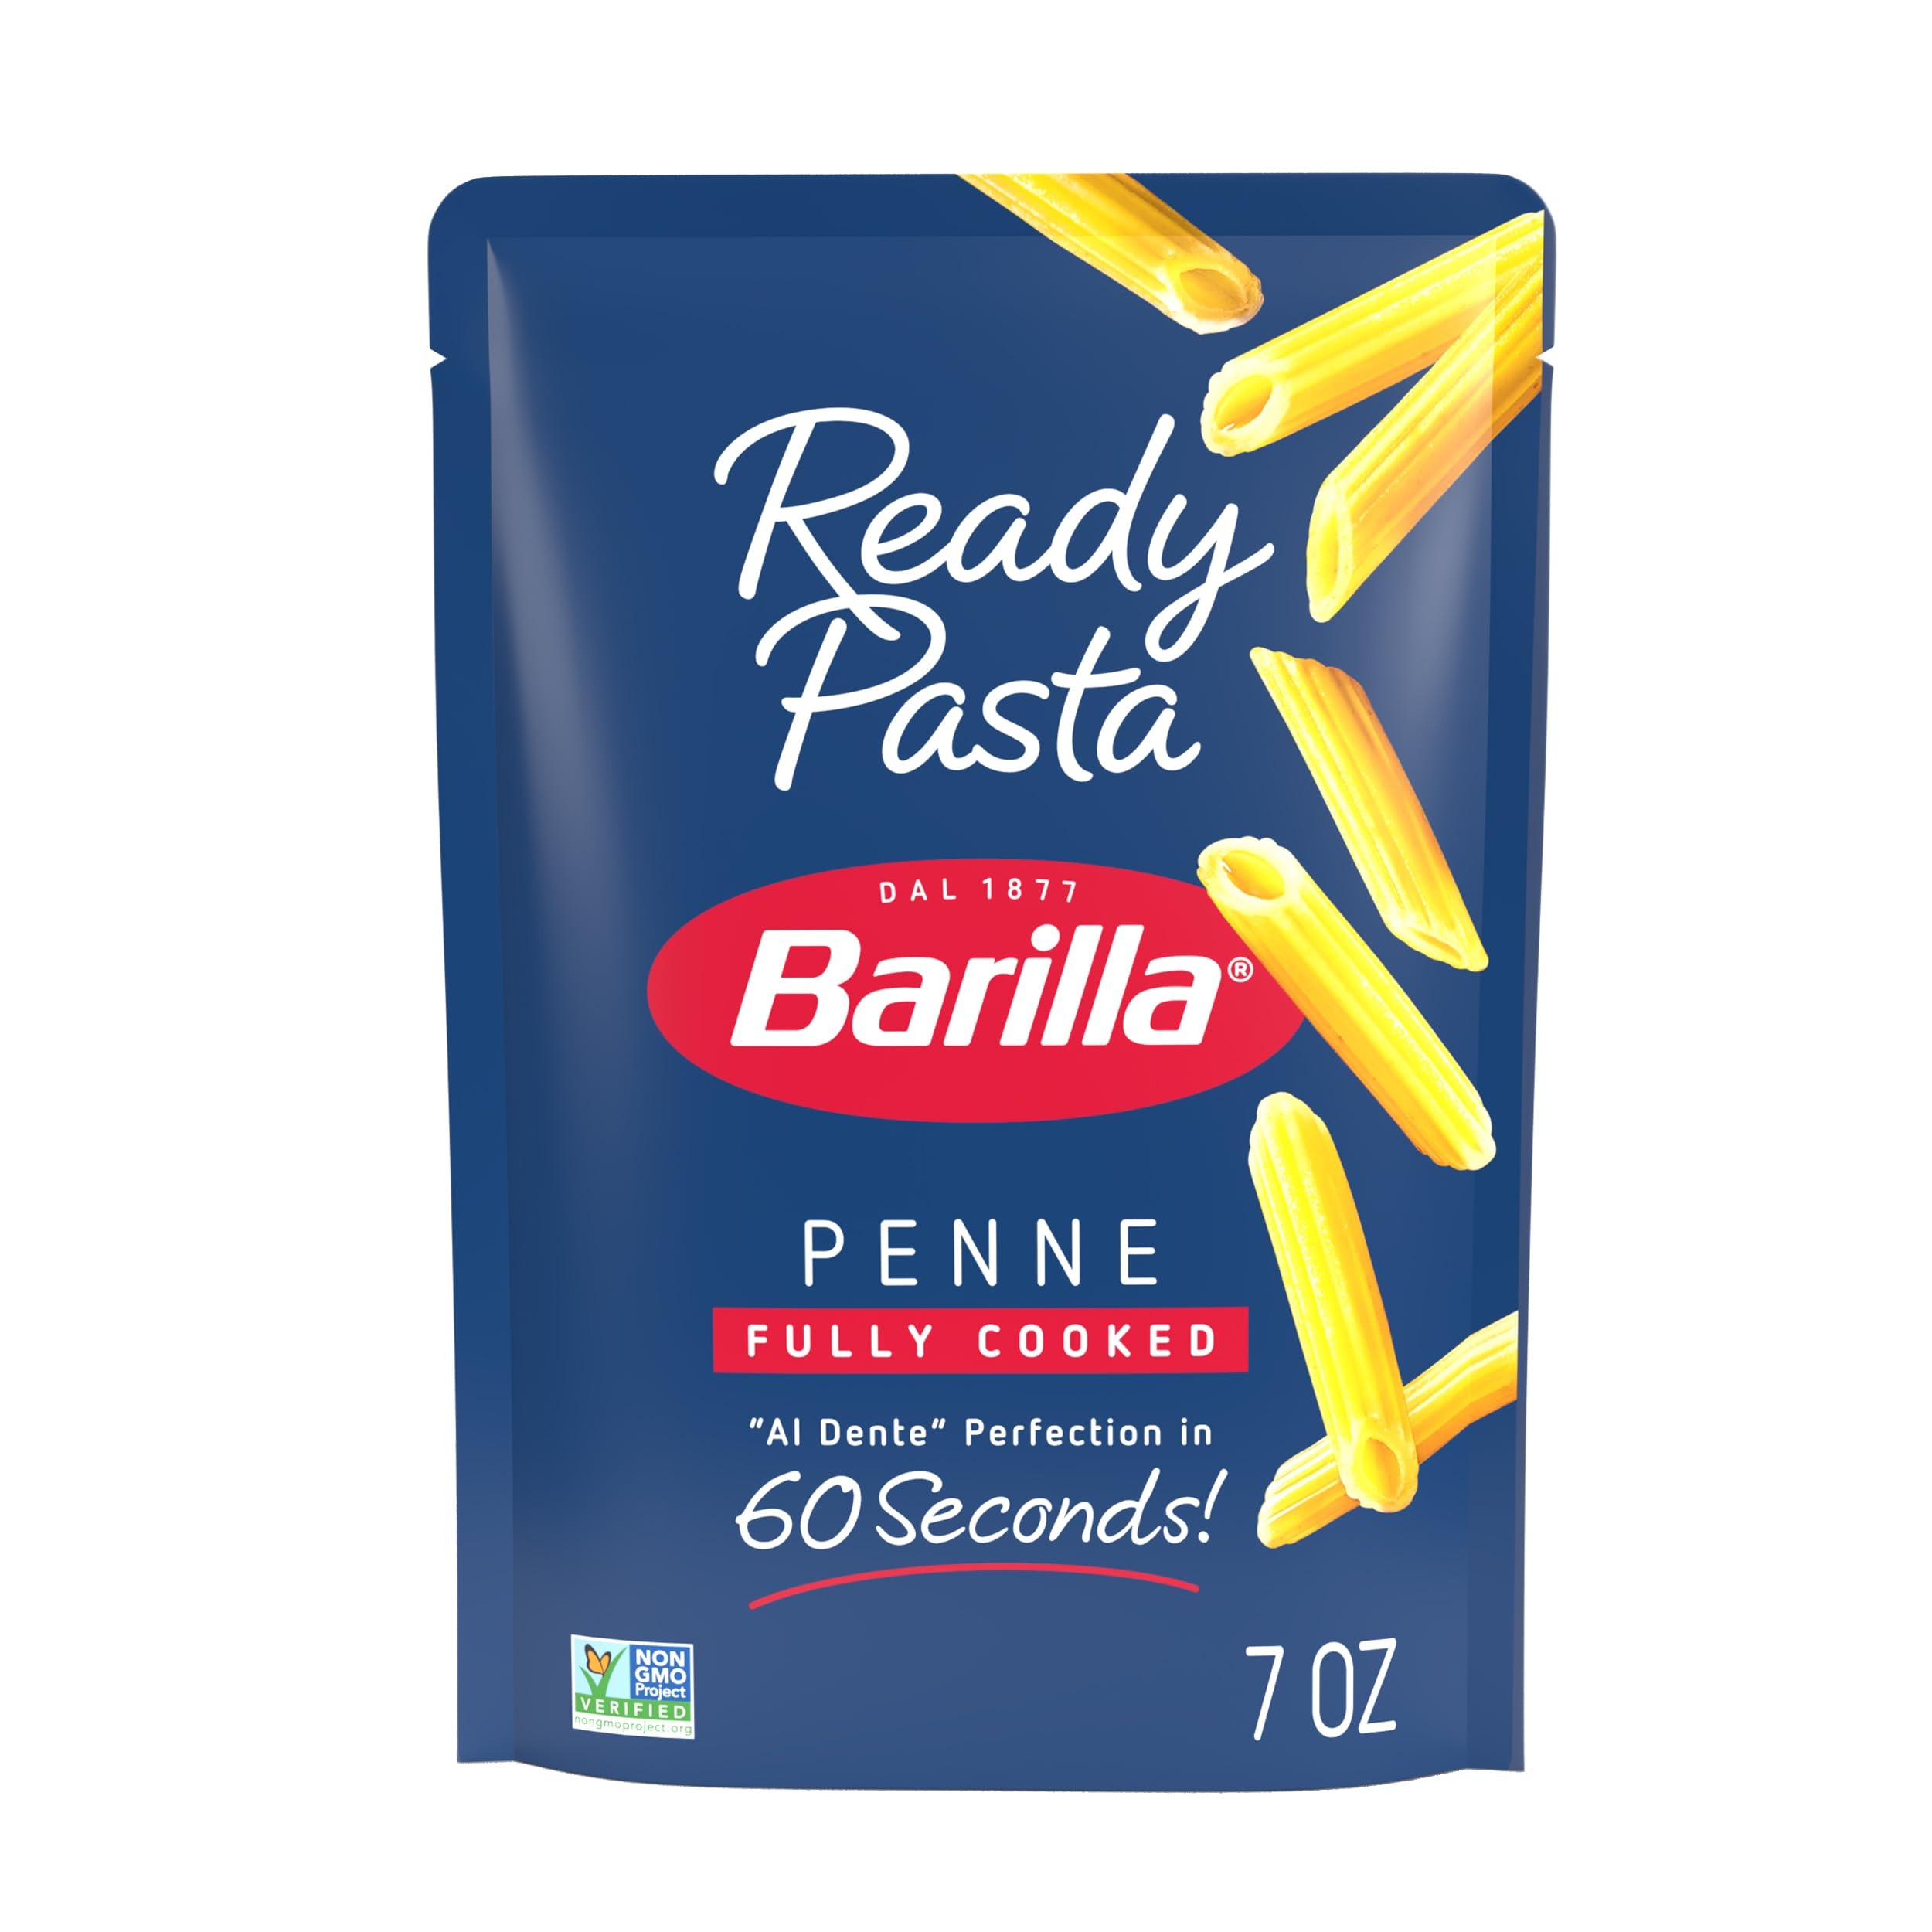
Item Name: Barilla Ready Pasta Penne
Bullet Point 1: BARILLA READY PASTA: Stock your pantry with delicious, fully cooked penne pasta that's ready in just 60 seconds
Bullet Point 2: PENNE PASTA: 7-ounce pouch of fully cooked penne pasta made with 3 simple ingredients—a touch of extra virgin olive oil, a dash of sea salt, and BARILLA pasta
Bullet Point 3: DELICIOUS "AL DENTE" PASTA: Fully cooked pasta crafted in the BARILLA way to deliver the great taste and "al dente" pasta perfection in just 60 seconds—no boiling or straining required!
Bullet Point 4: CONVENIENT & DELICIOUS MICROWAVE PASTA: Heat the fully cooked pasta pouch in the microwave for 60 seconds, then top with your favorite ingredients or pasta sauce for a delicious pasta meal in minutes
Bullet Point 5: NON-GMO PASTA: BARILLA Ready Pasta is crafted from simple, high-quality and Non-GMO ingredients
Value: 7.0
Unit: Ounce

Price: 1.99